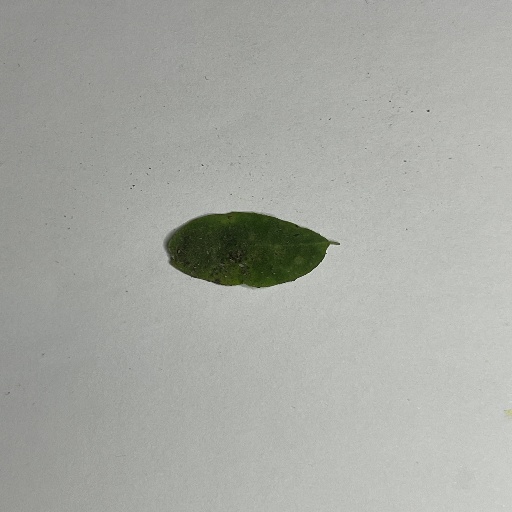
Species: Sojina
Leaf condition: Bacterial Spot